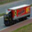
Label: truck